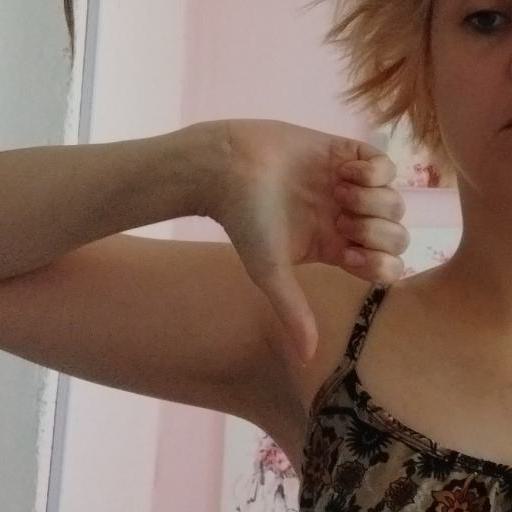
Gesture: dislike